Maurizio Sarri

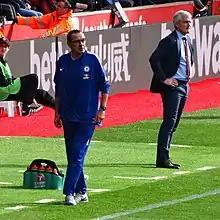
Sarri (left) managing Chelsea in 2018, alongside then Southampton boss Mark Hughes

On 14 July 2018, Sarri was appointed head coach of Chelsea, replacing Antonio Conte who was sacked the day before. In his first competitive game on 5 August, the team lost the Community Shield 2–0 to Manchester City at Wembley Stadium. The following week, he recorded his first win as Chelsea manager in a 3–0 league win away to Huddersfield Town. Sarri became the first head coach or manager to remain undefeated throughout his first 12 Premier League fixtures, until 24 November, where they lost 3–1 to Tottenham Hotspur.